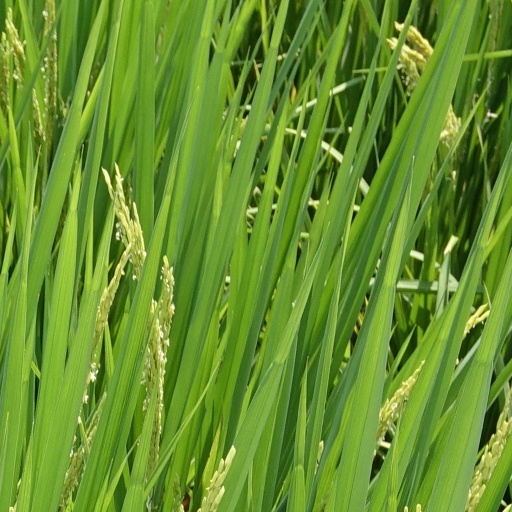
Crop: rice